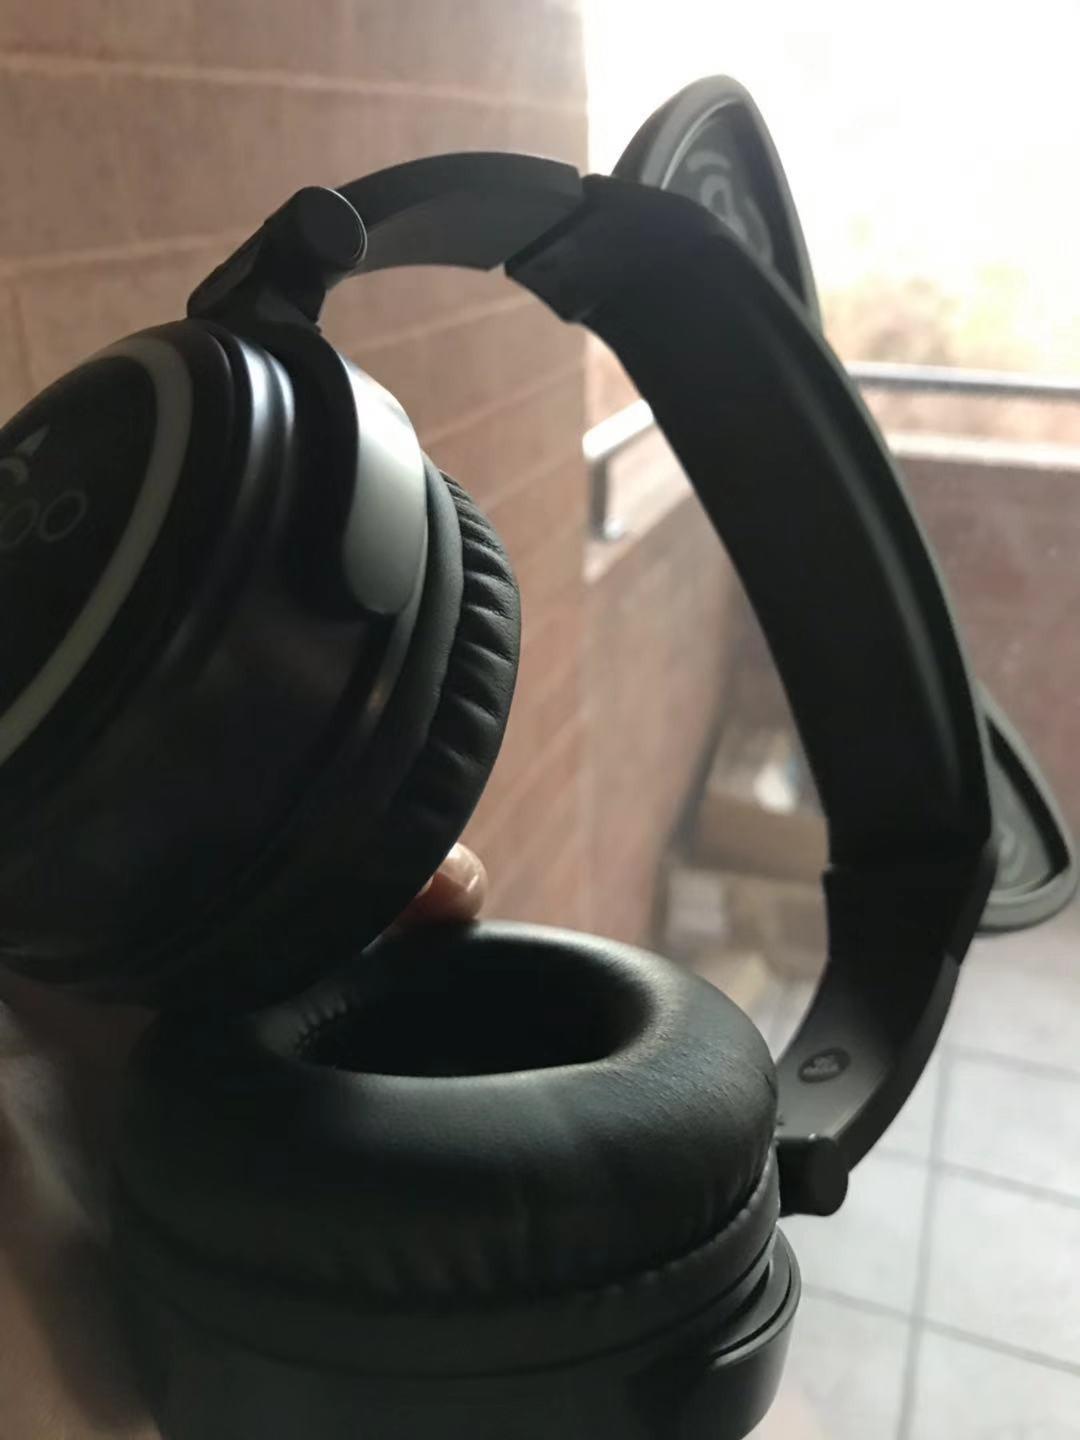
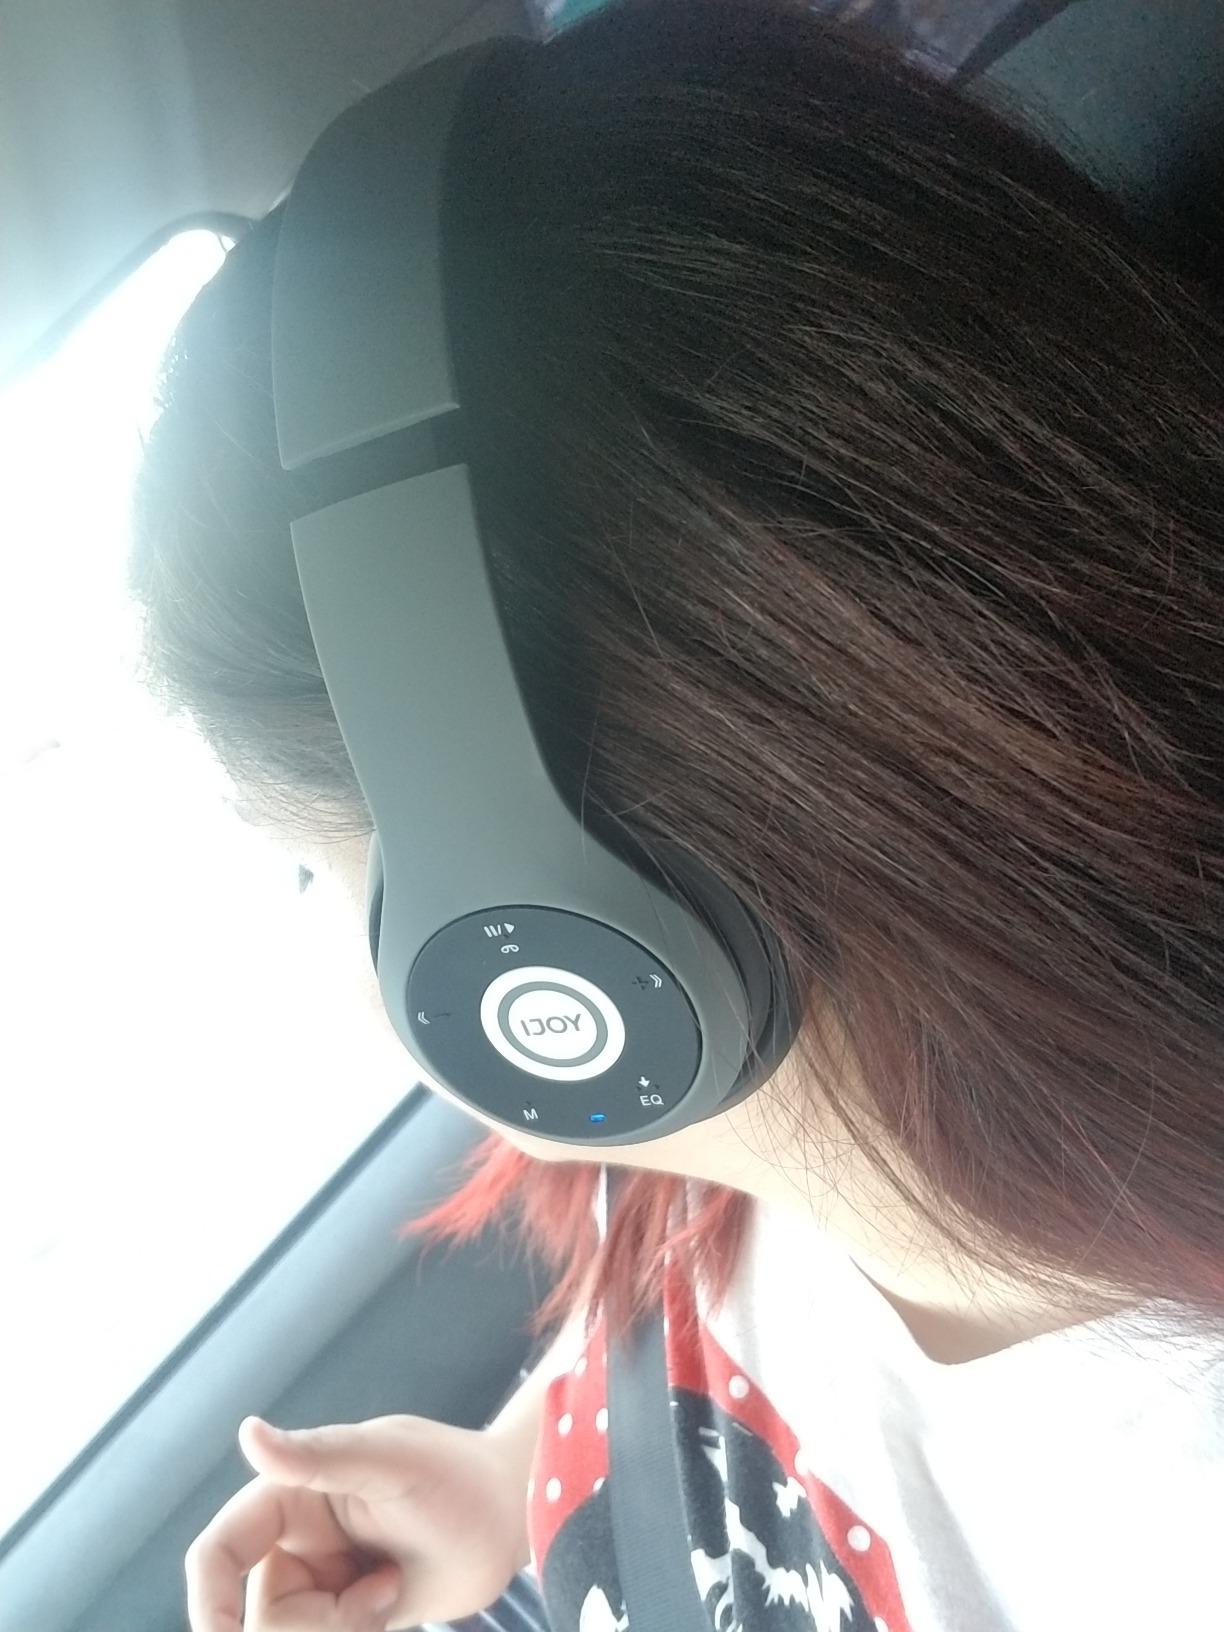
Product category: headphones
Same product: no